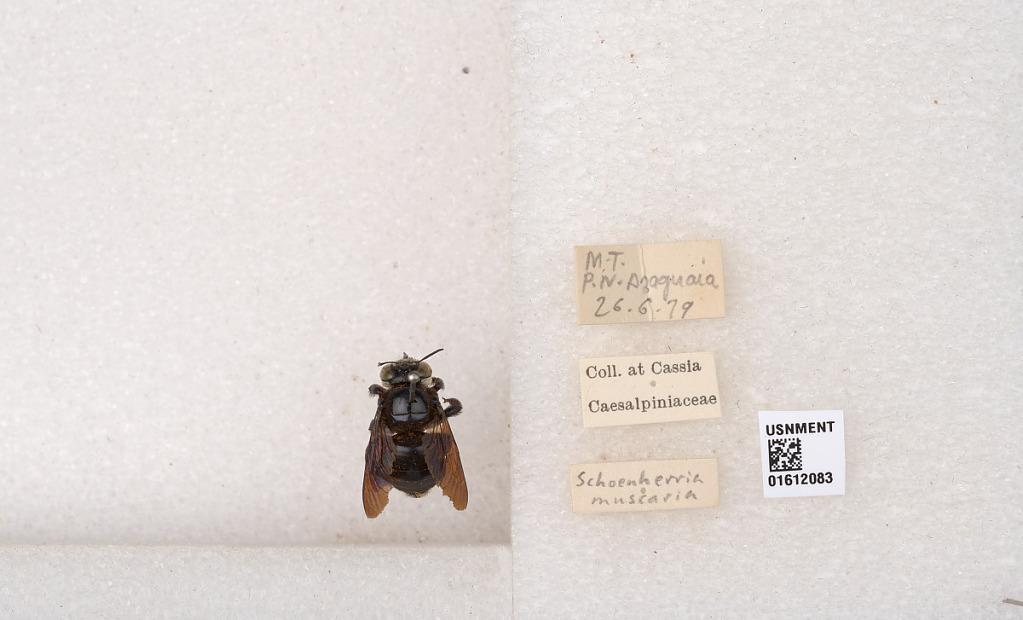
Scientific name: Xylocopa (Schonnherria) muscaria (Fabricius)
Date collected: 1979-6-26
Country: Brazil
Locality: M.T. P.N.